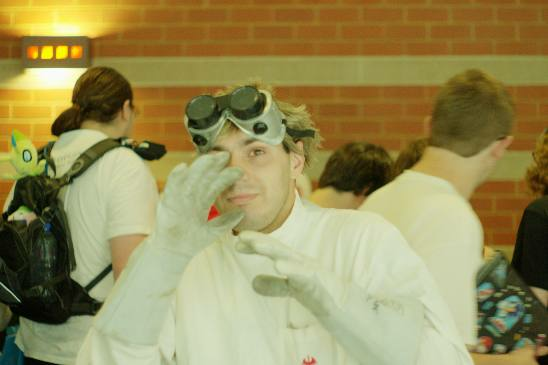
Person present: Yes